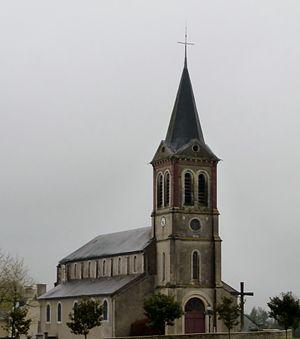
Église de Gardères
Gardères est une commune française située dans le département des Hautes-Pyrénées, en région Occitanie.